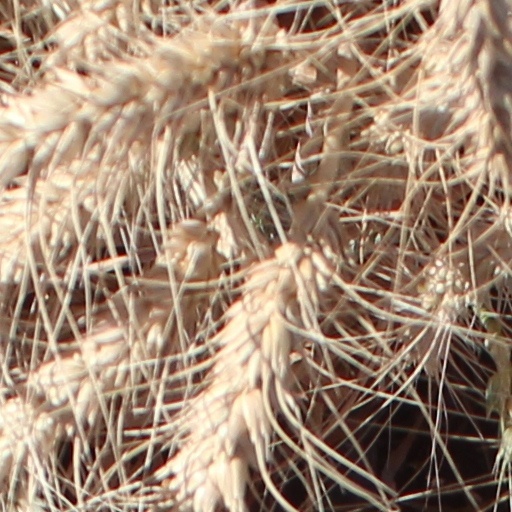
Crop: wheat